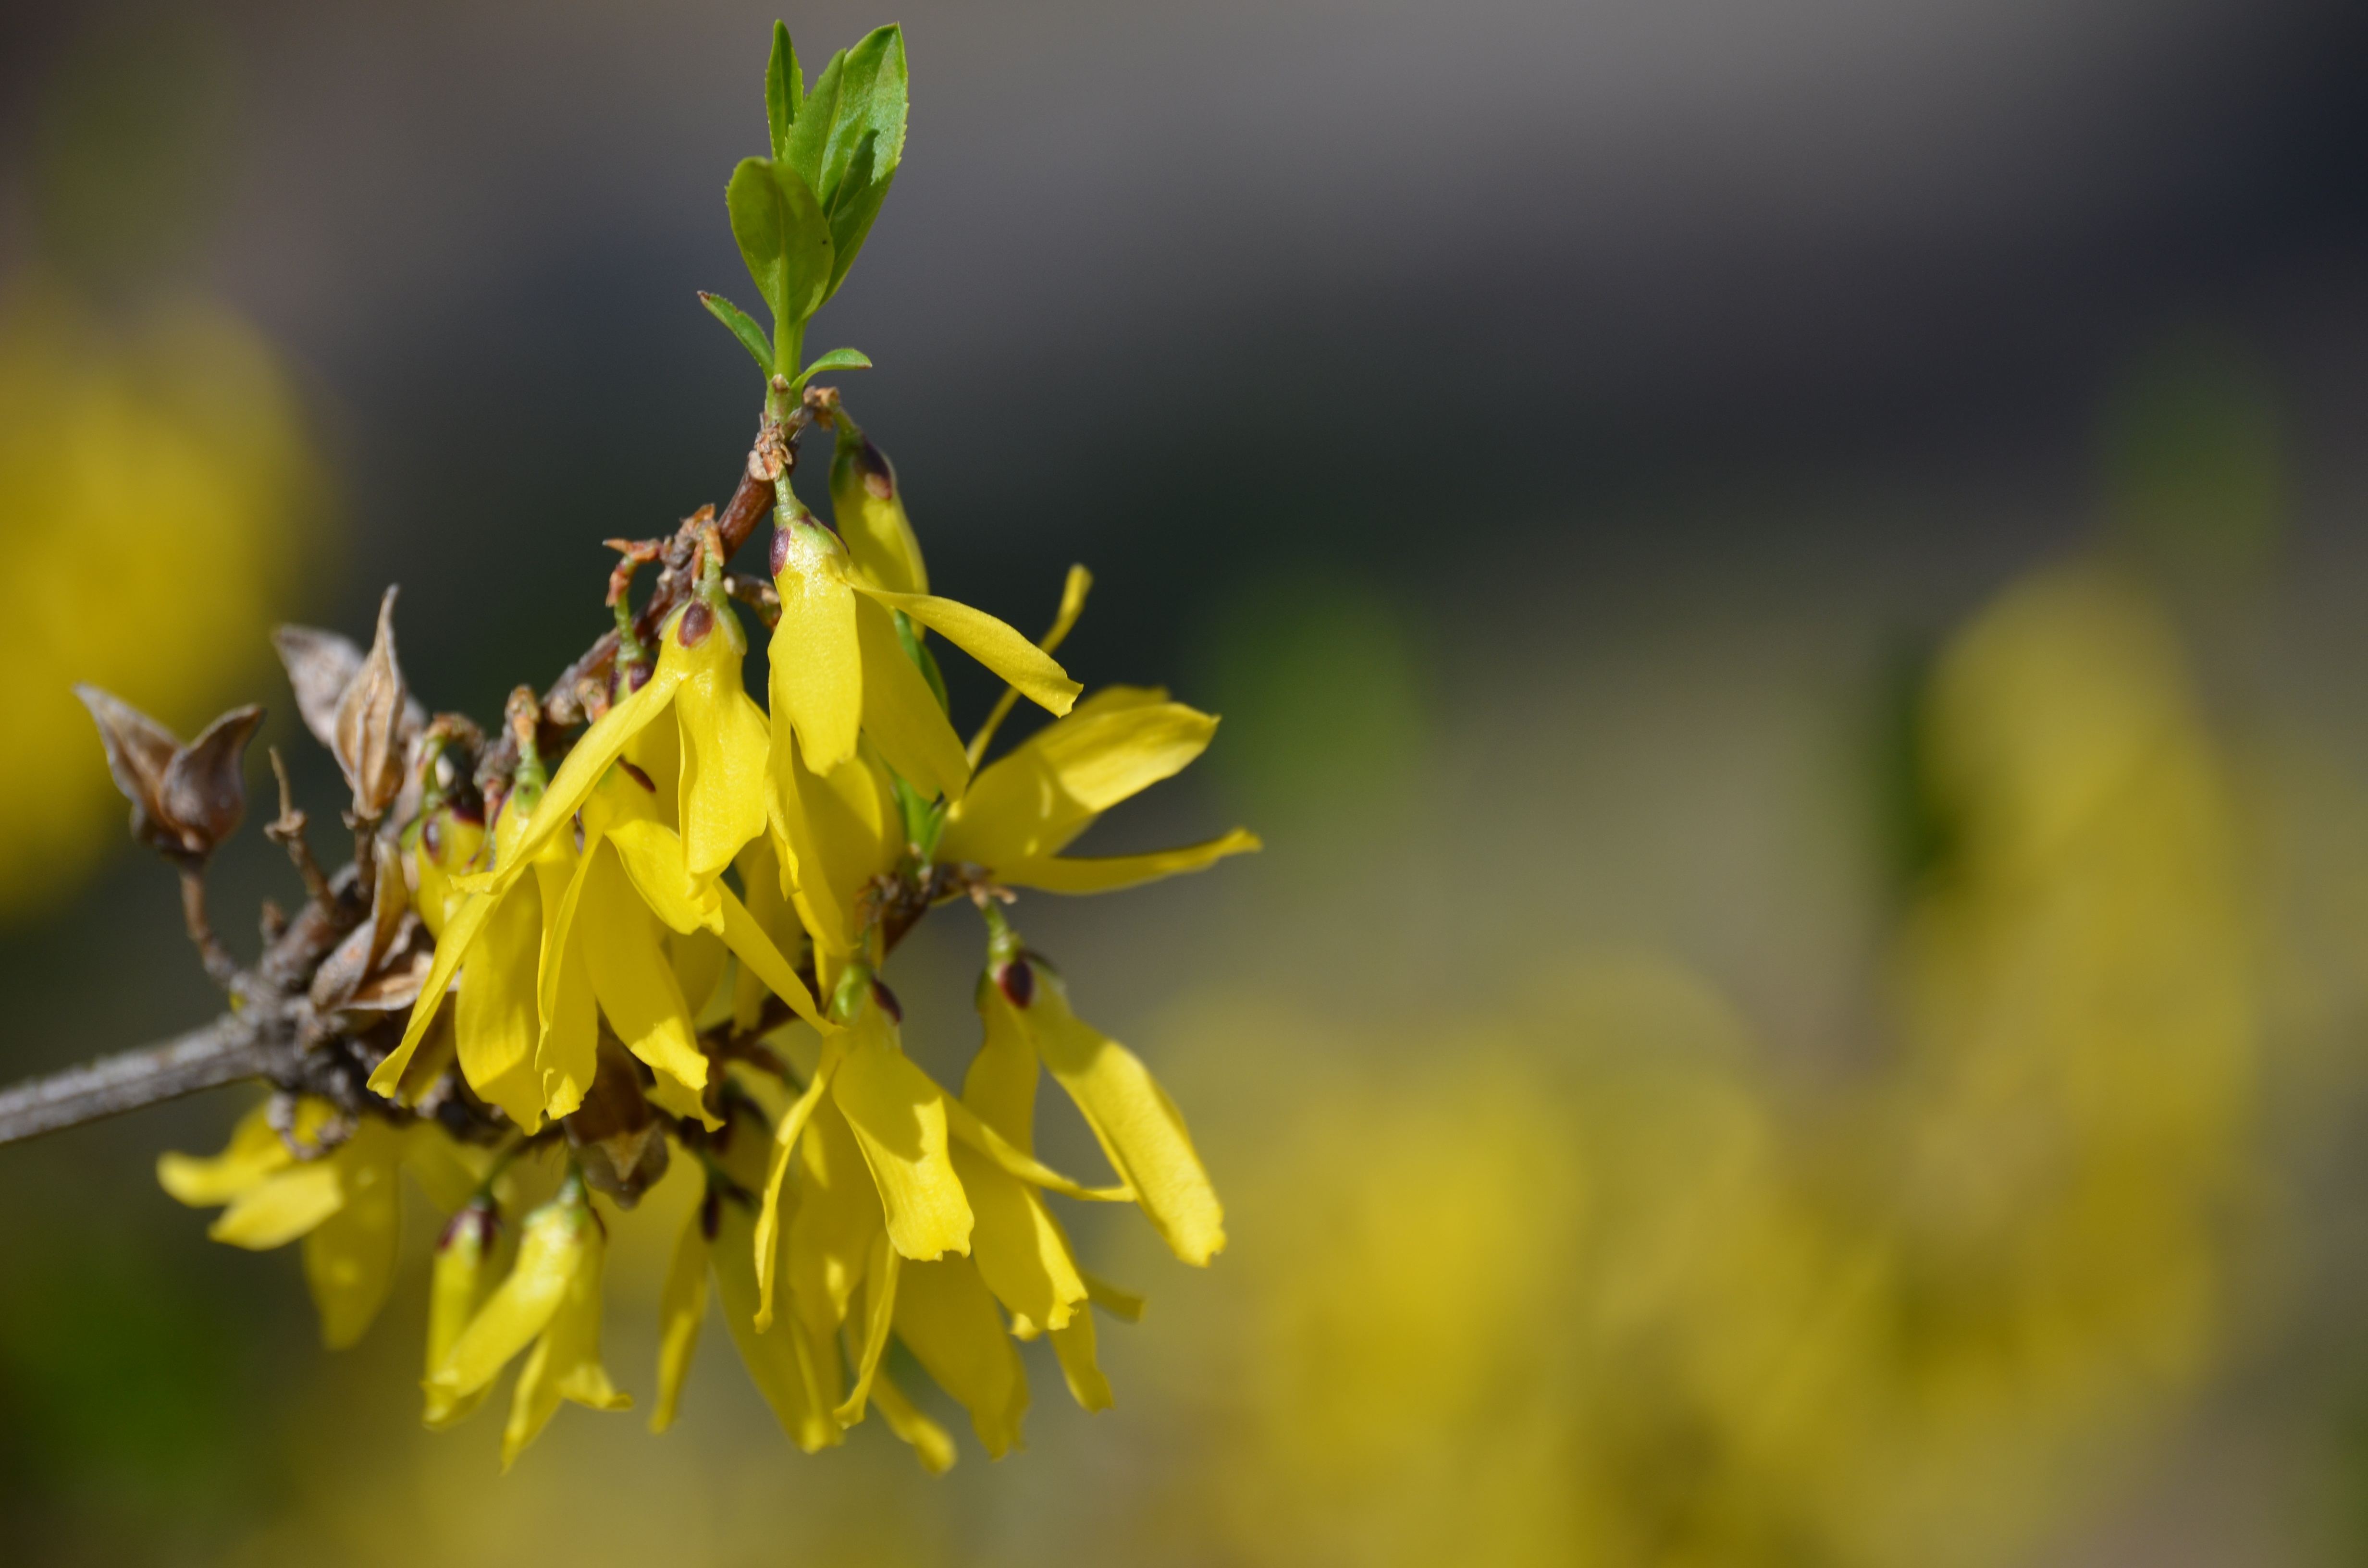
tree, nature, branch, blossom, plant, photography, sunlight, leaf, flower, bloom, spring, green, produce, natural, autumn, botany, yellow, flora, botanical, wildflower, close up, shrub, bright, macro photography, flowering plant, plant stem, land plant